2015 British Superbike Championship

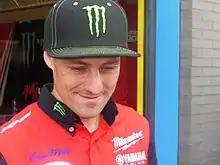
2015 champion, Josh Brookes

The 2015 British Superbike Championship season was the 28th British Superbike Championship season. It began at Donington Park on 6 April and ended at the Brands Hatch GP circuit on 18 October. Shane Byrne is the defending champion.